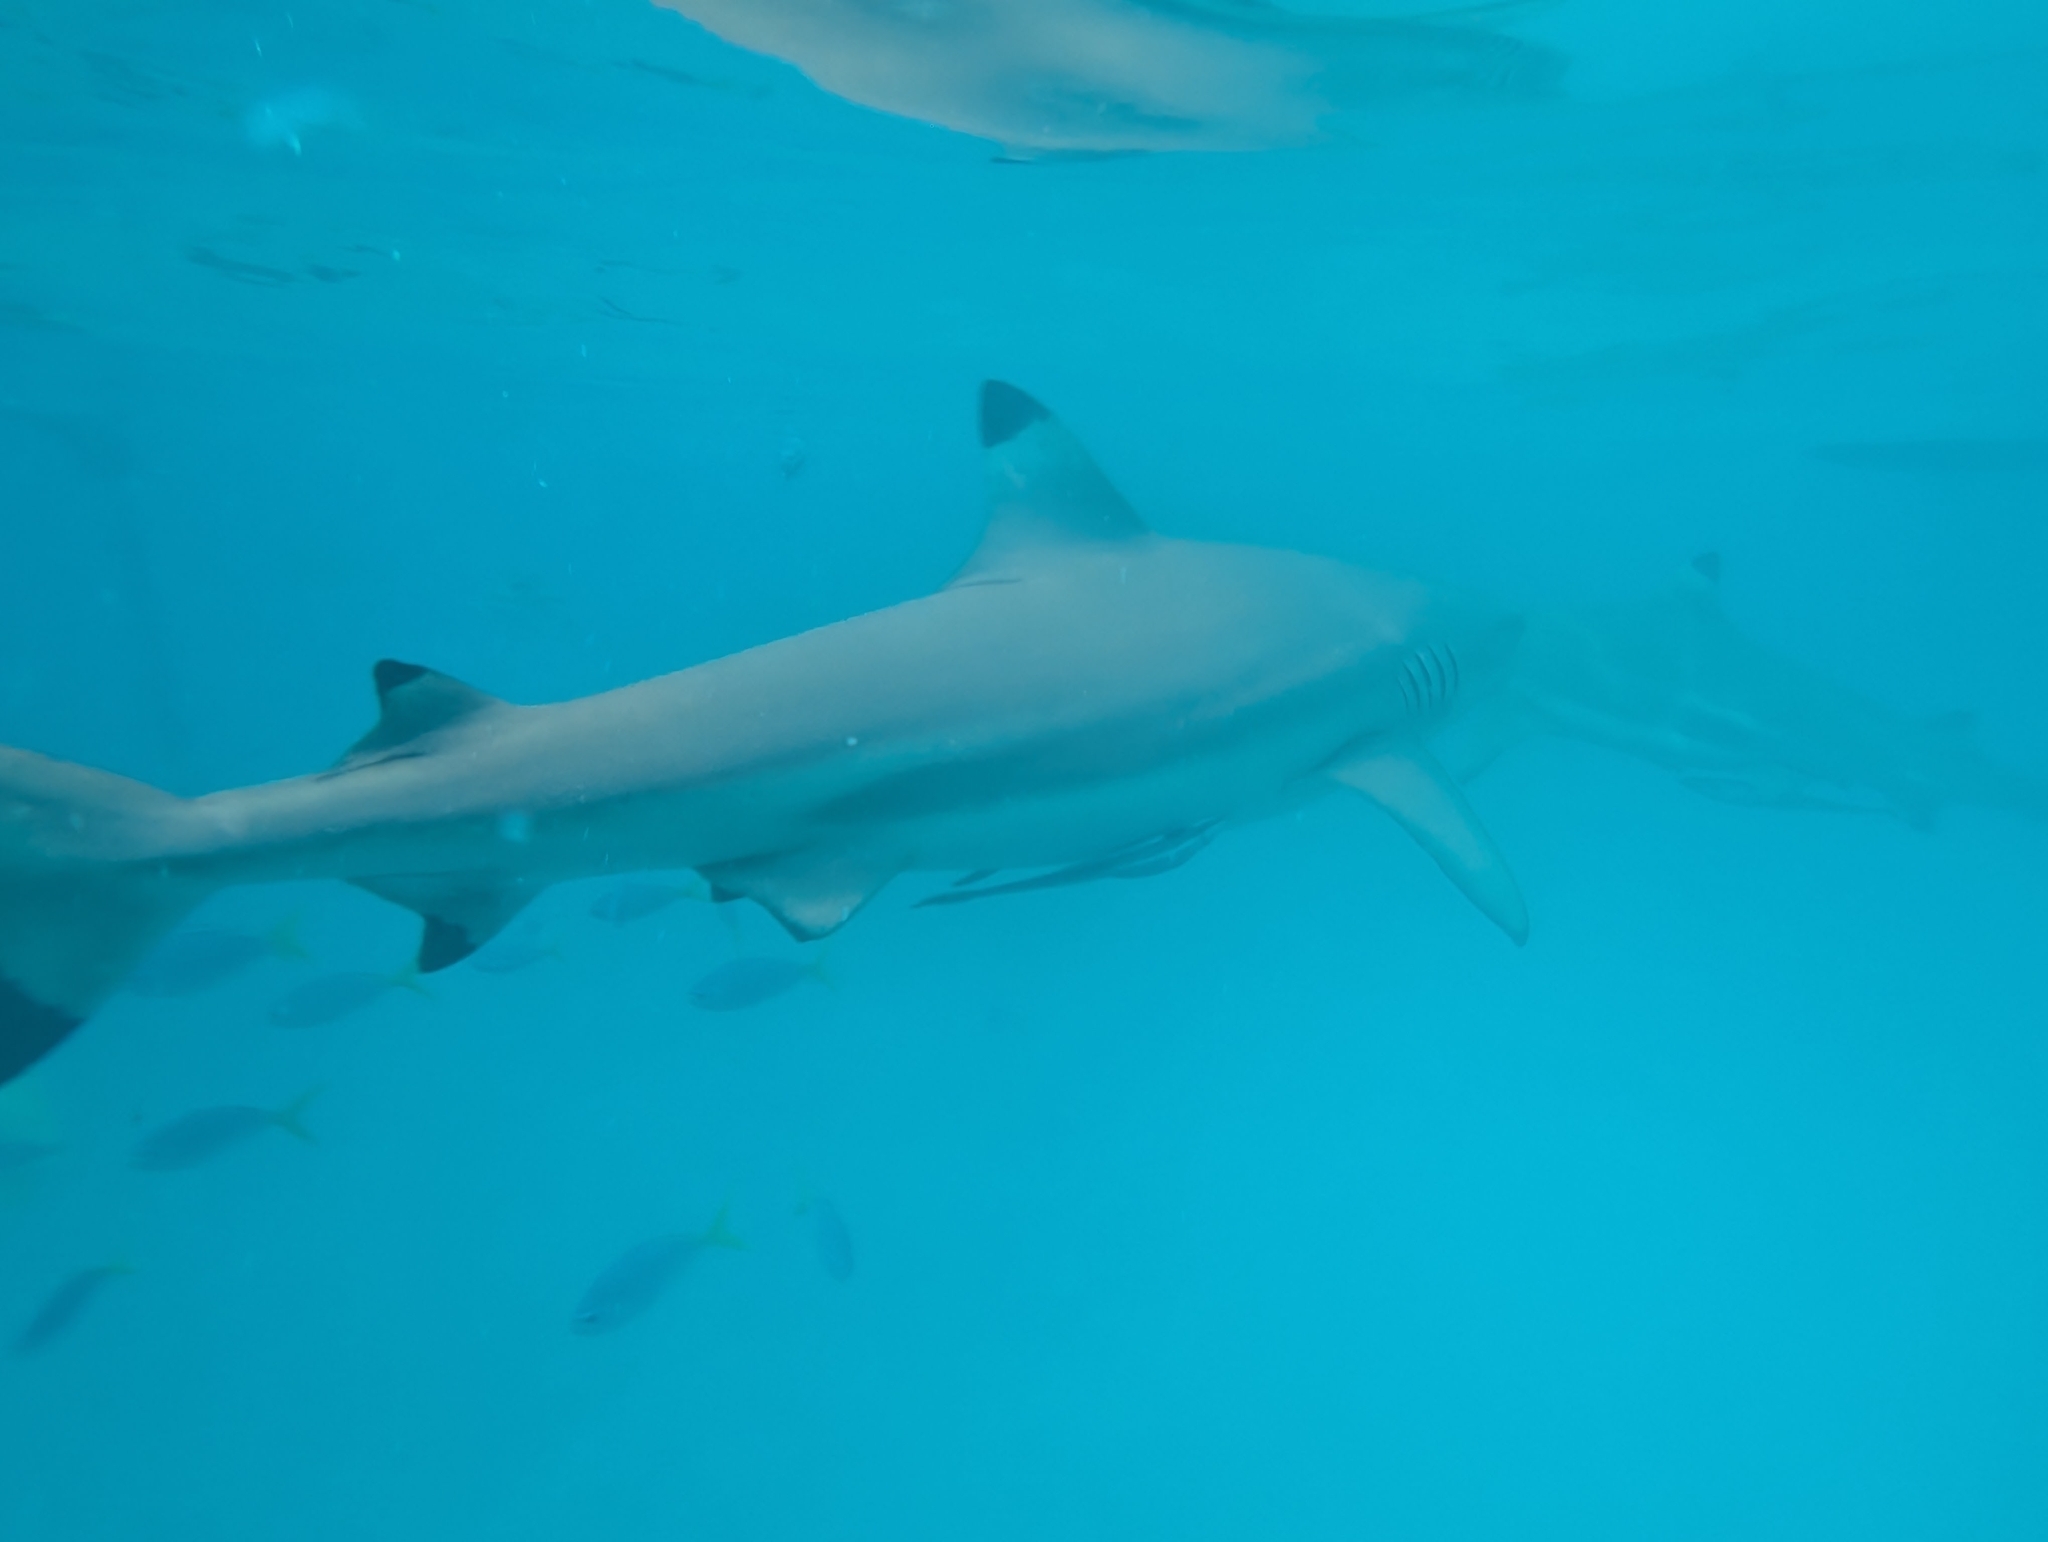
Carcharhinus melanopterus (Blacktip Reef Shark)